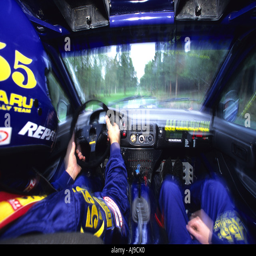
athlete drives a rally car through a forest